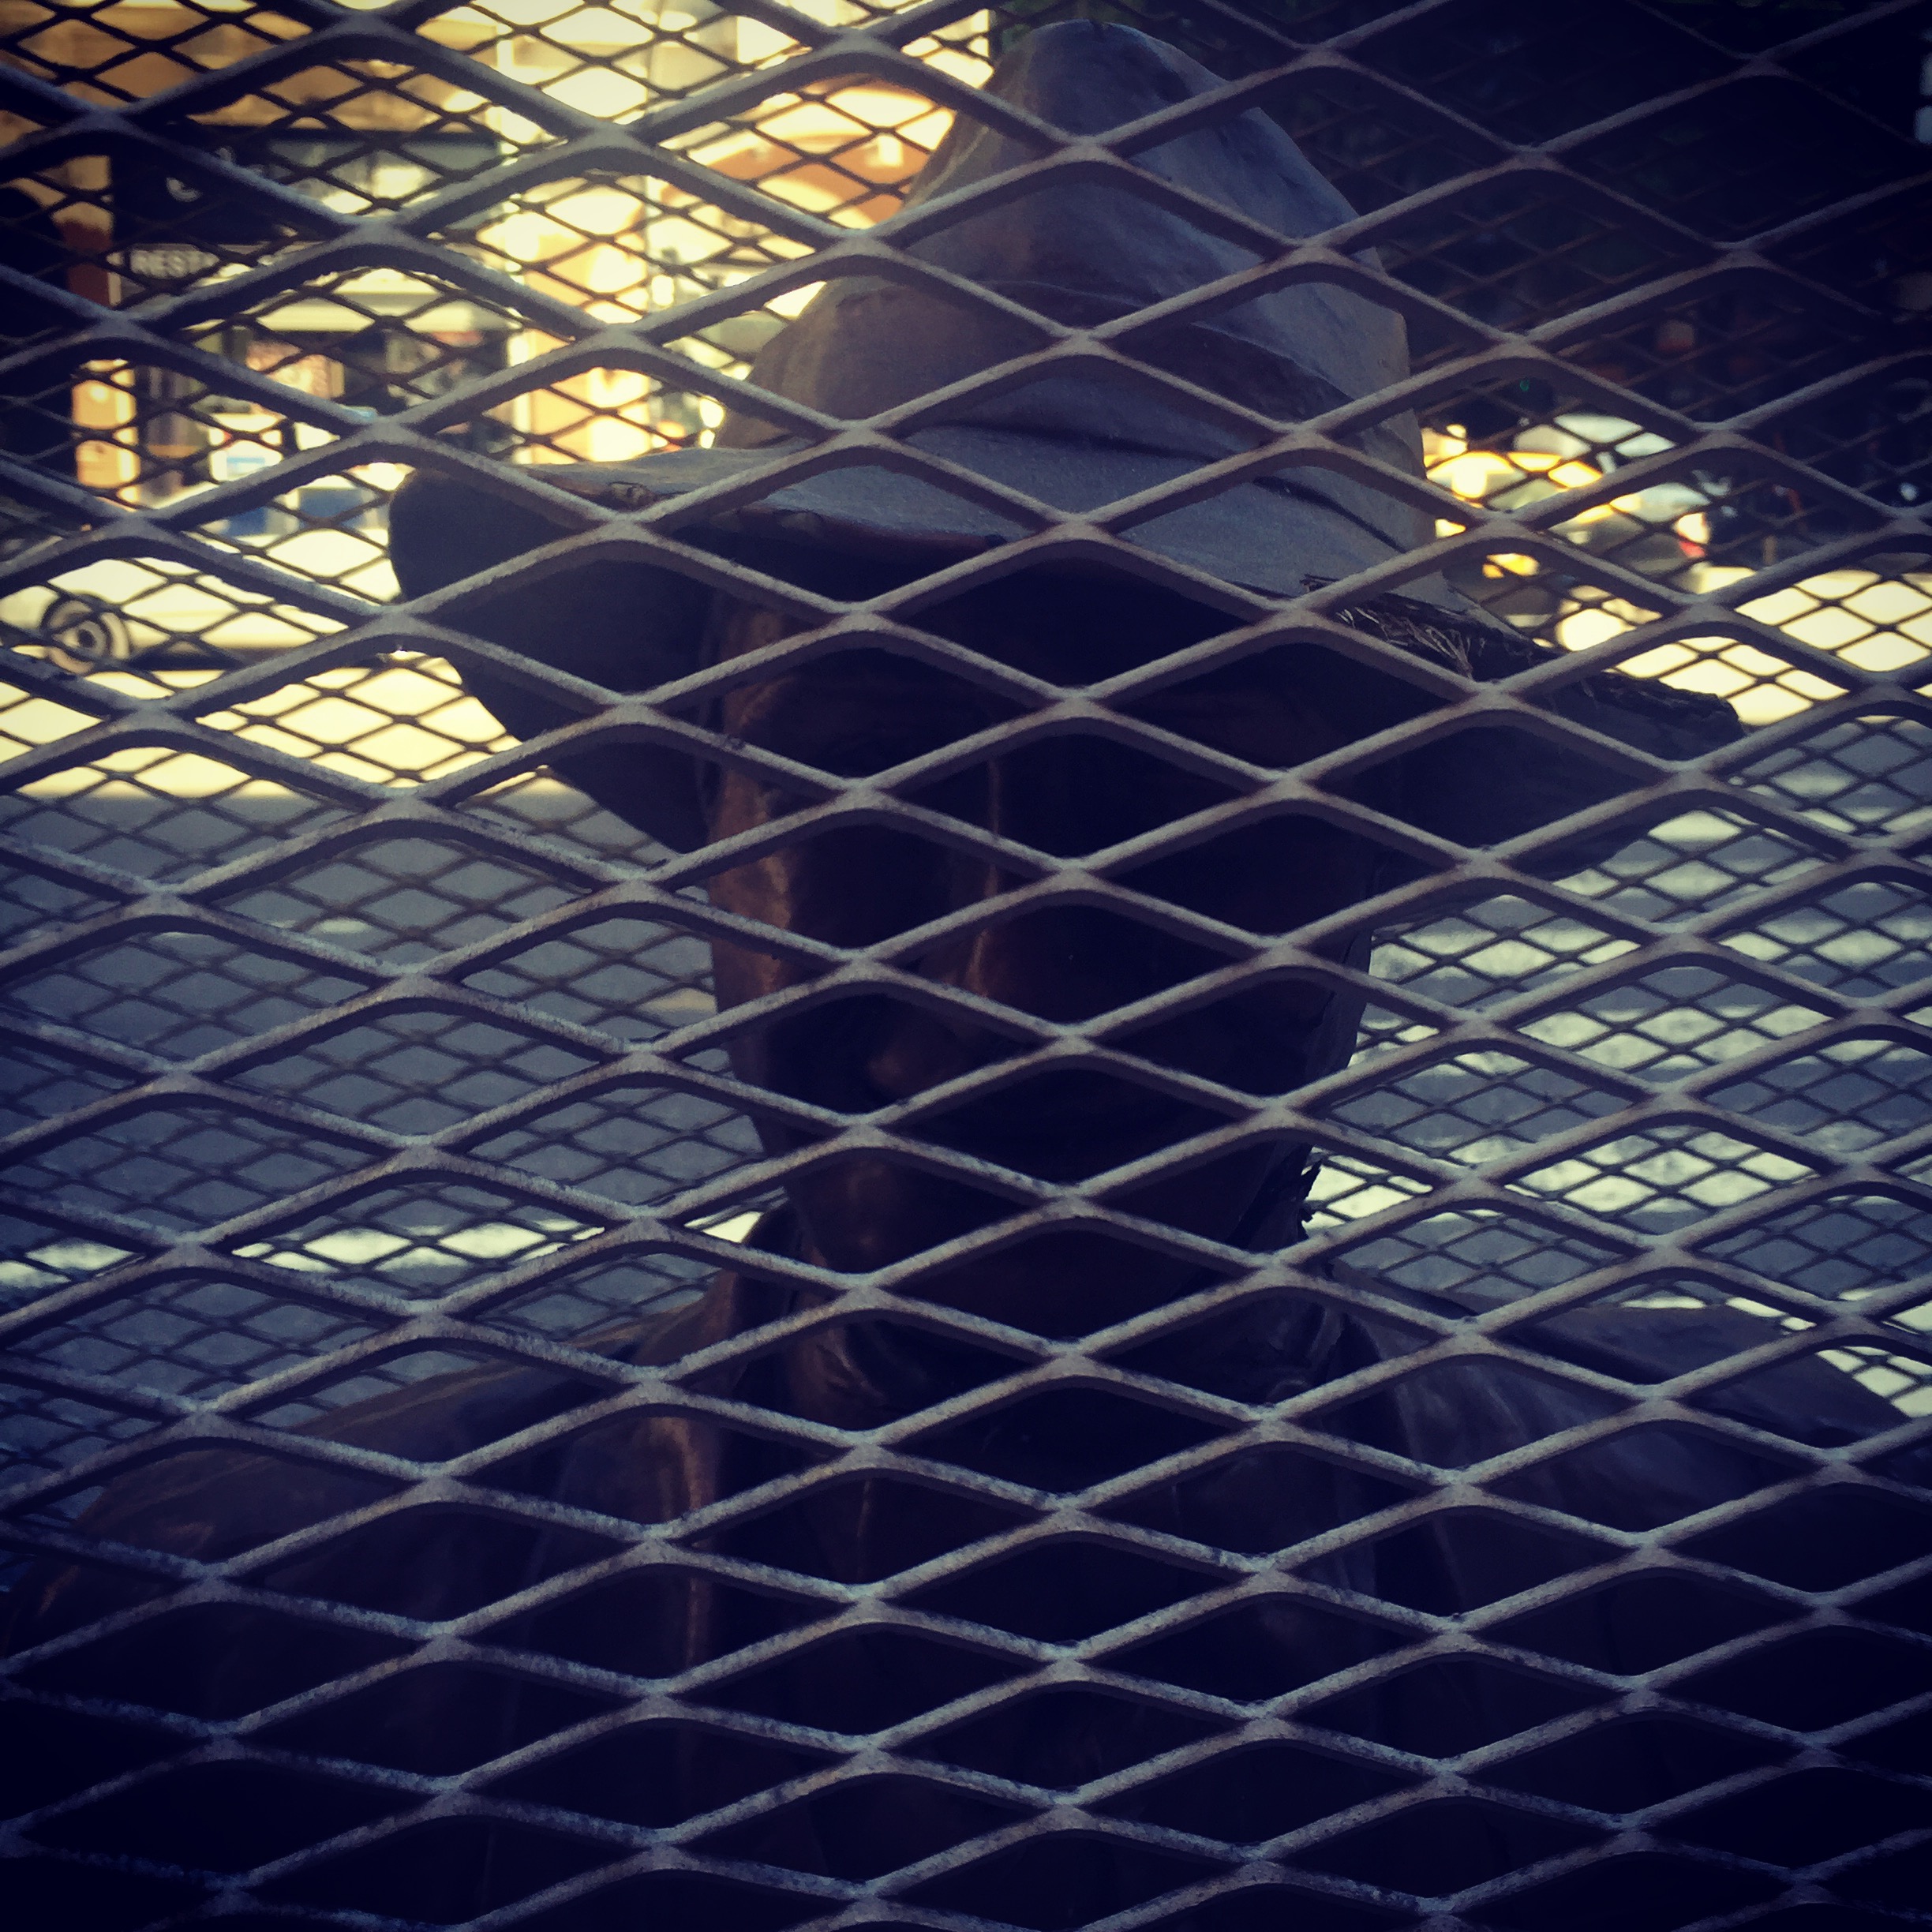
iphone, light, sunlight, floor, wall, statue, ceiling, line, reflection, color, tile, darkness, blue, lighting, circle, design, net, symmetry, shape, iphoneography, project365, squareformat, screenshot, rodrigoparedes, 160378, 160378com, www160378com, iphone6plus, gardel, carlosgardel, 074, flooring